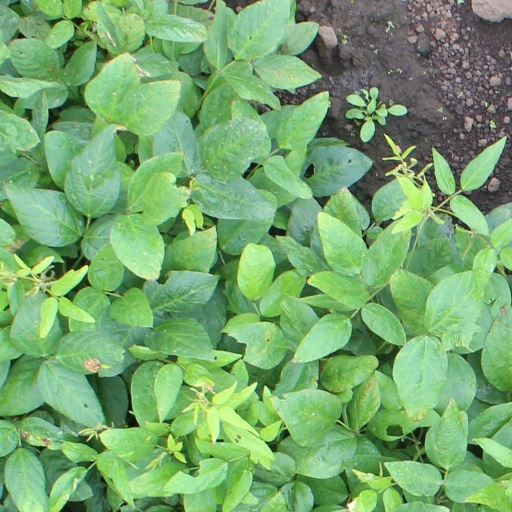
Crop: soybean